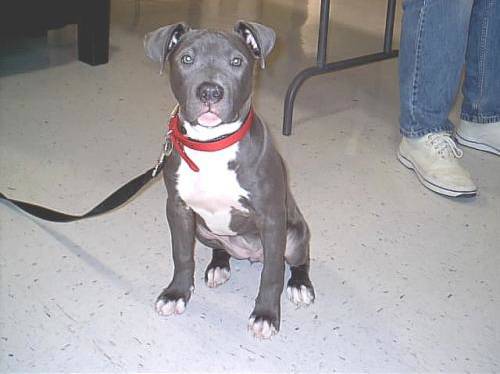
Label: dog